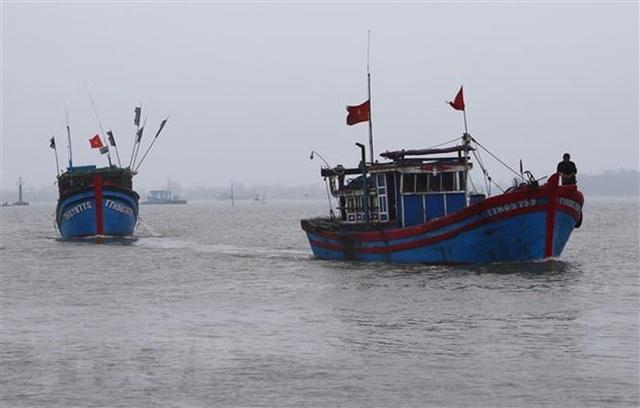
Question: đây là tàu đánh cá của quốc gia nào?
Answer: quốc gia việt nam